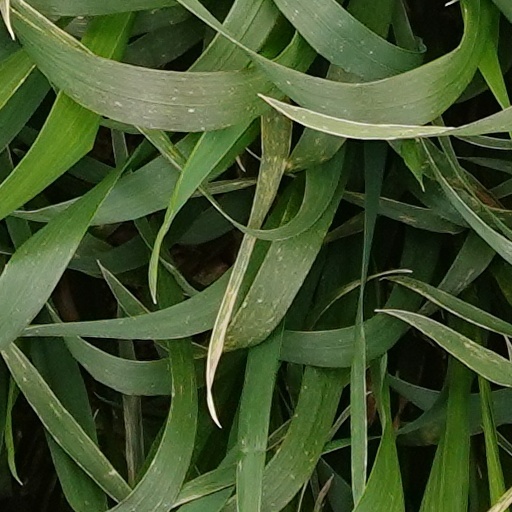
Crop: wheat